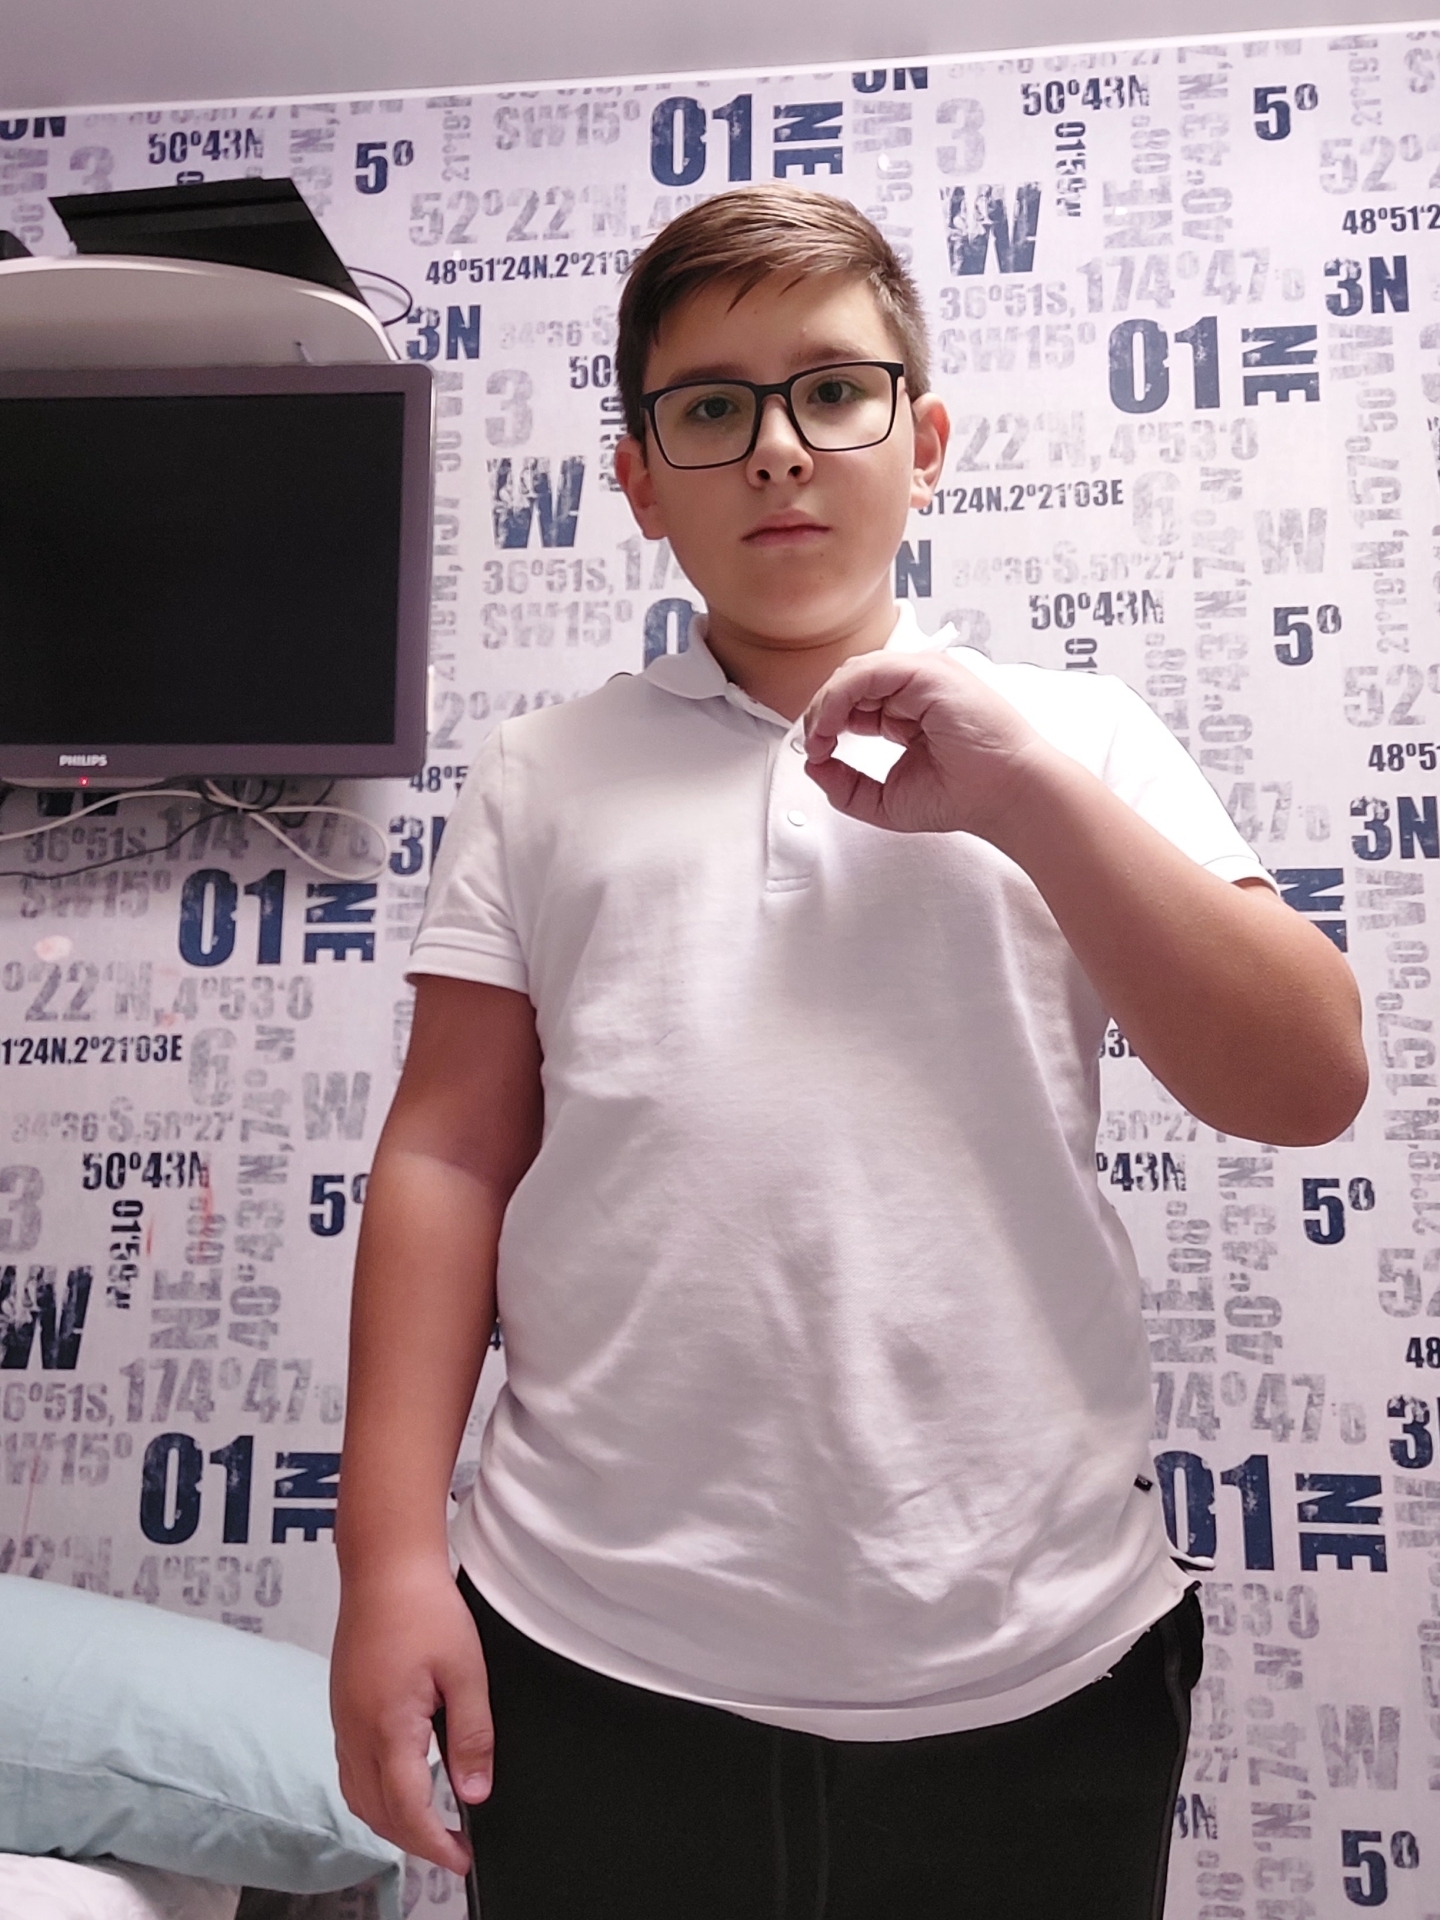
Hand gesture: grip